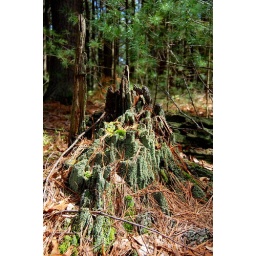
my castle in the forest